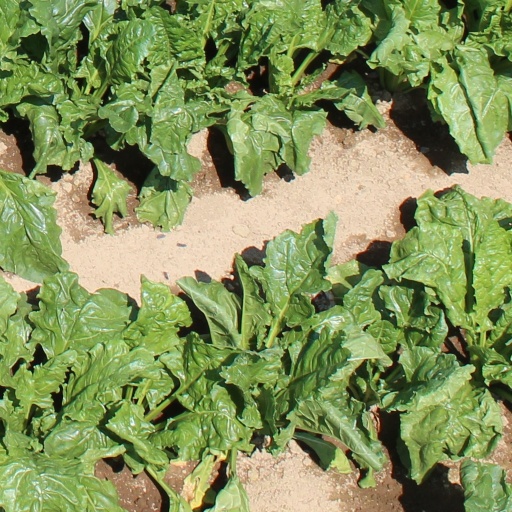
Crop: sugar beet